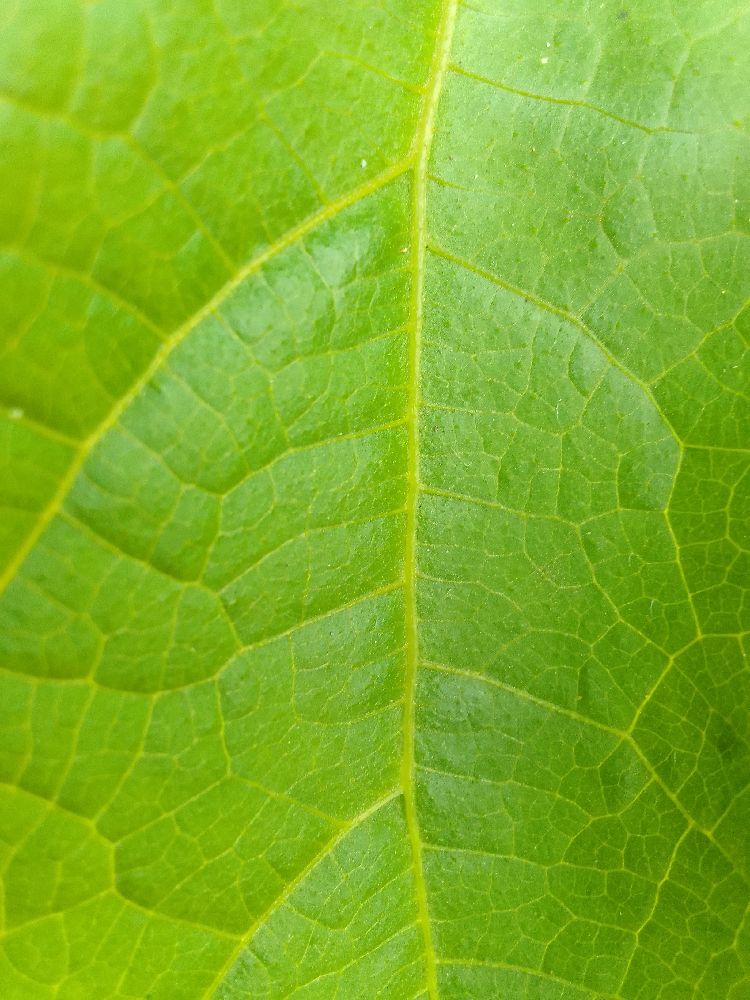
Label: healthy